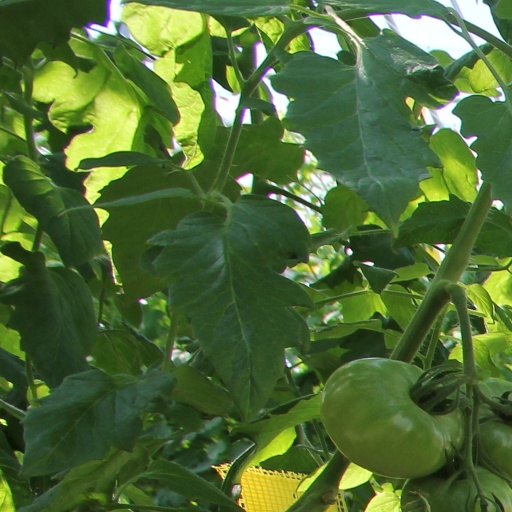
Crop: tomato